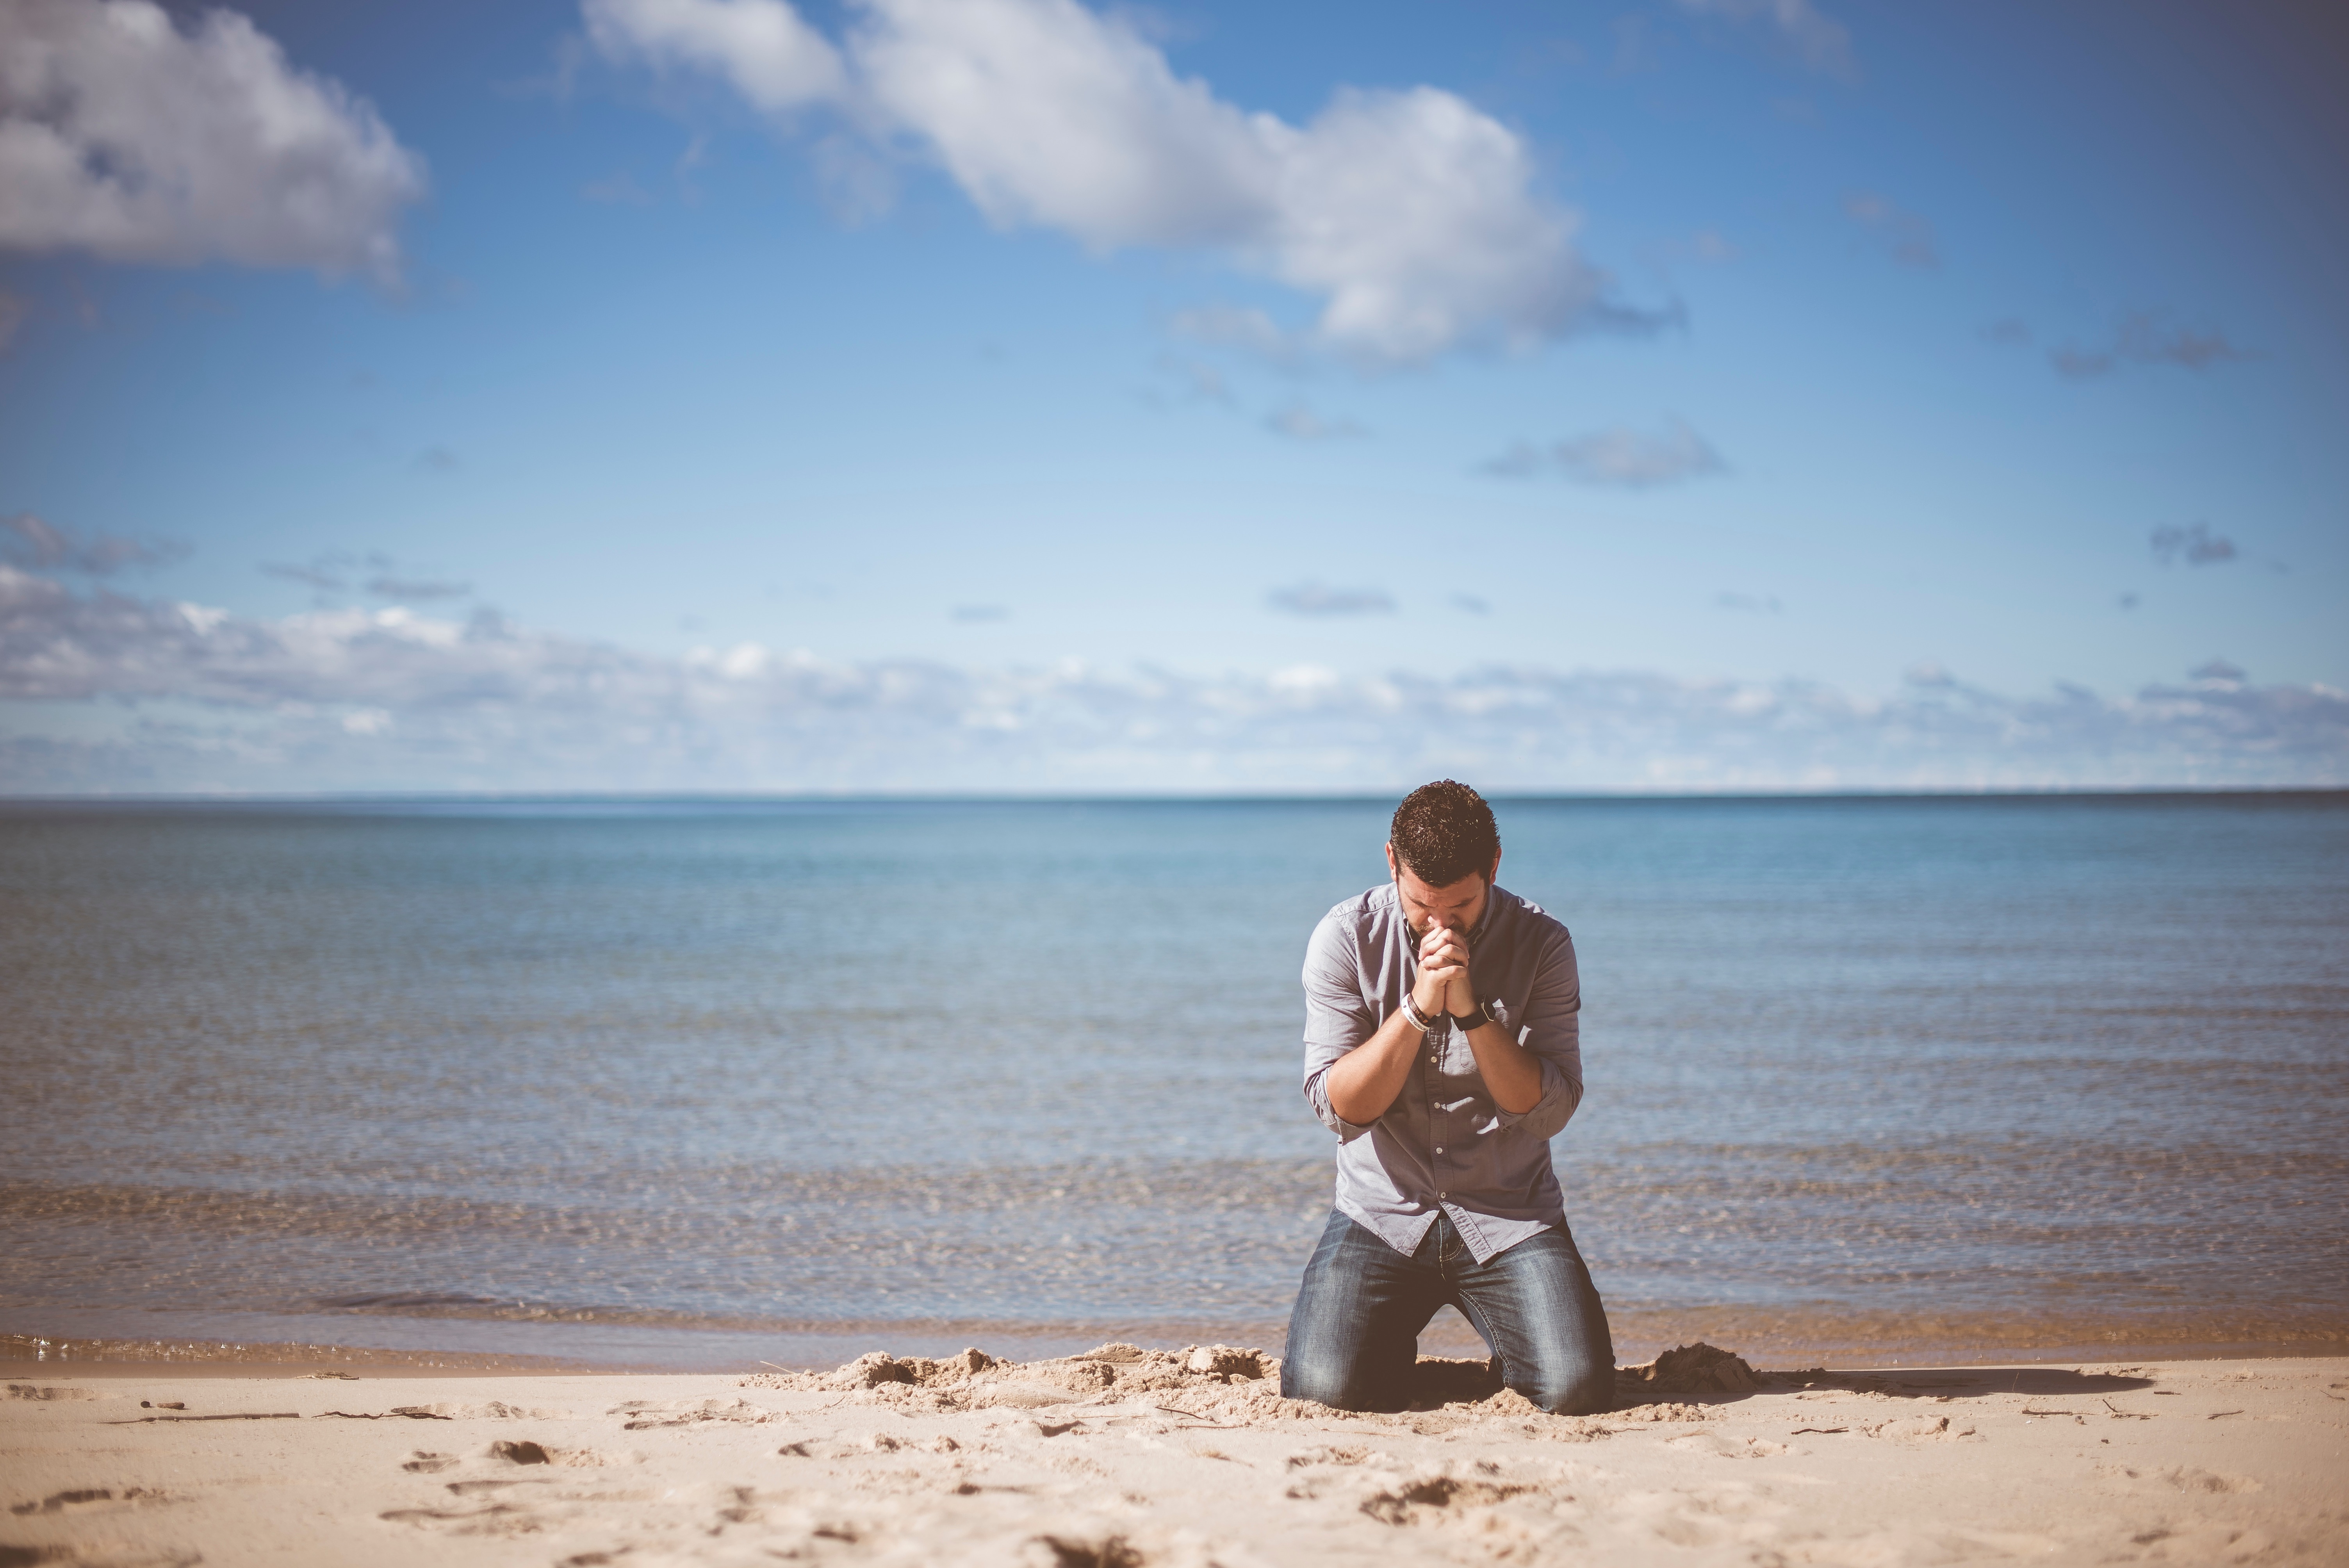
man, beach, sea, coast, water, sand, ocean, horizon, sunlight, shore, vacation, romance, body of water, ceremony, photograph